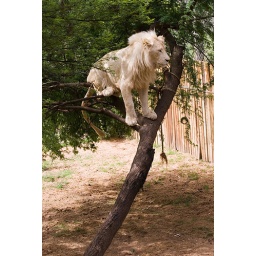
White lion in a tree